Urs Bühler

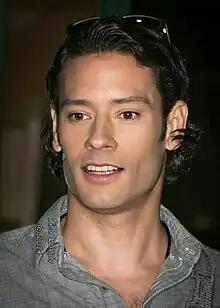
Bühler in 2016

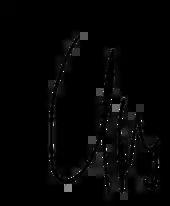
Bühler's signature

Urs Toni Bühler (born 19 July 1971) is a Swiss classically trained tenor. He is a member of the classical crossover group Il Divo, who have sold over 30 million copies worldwide discs.